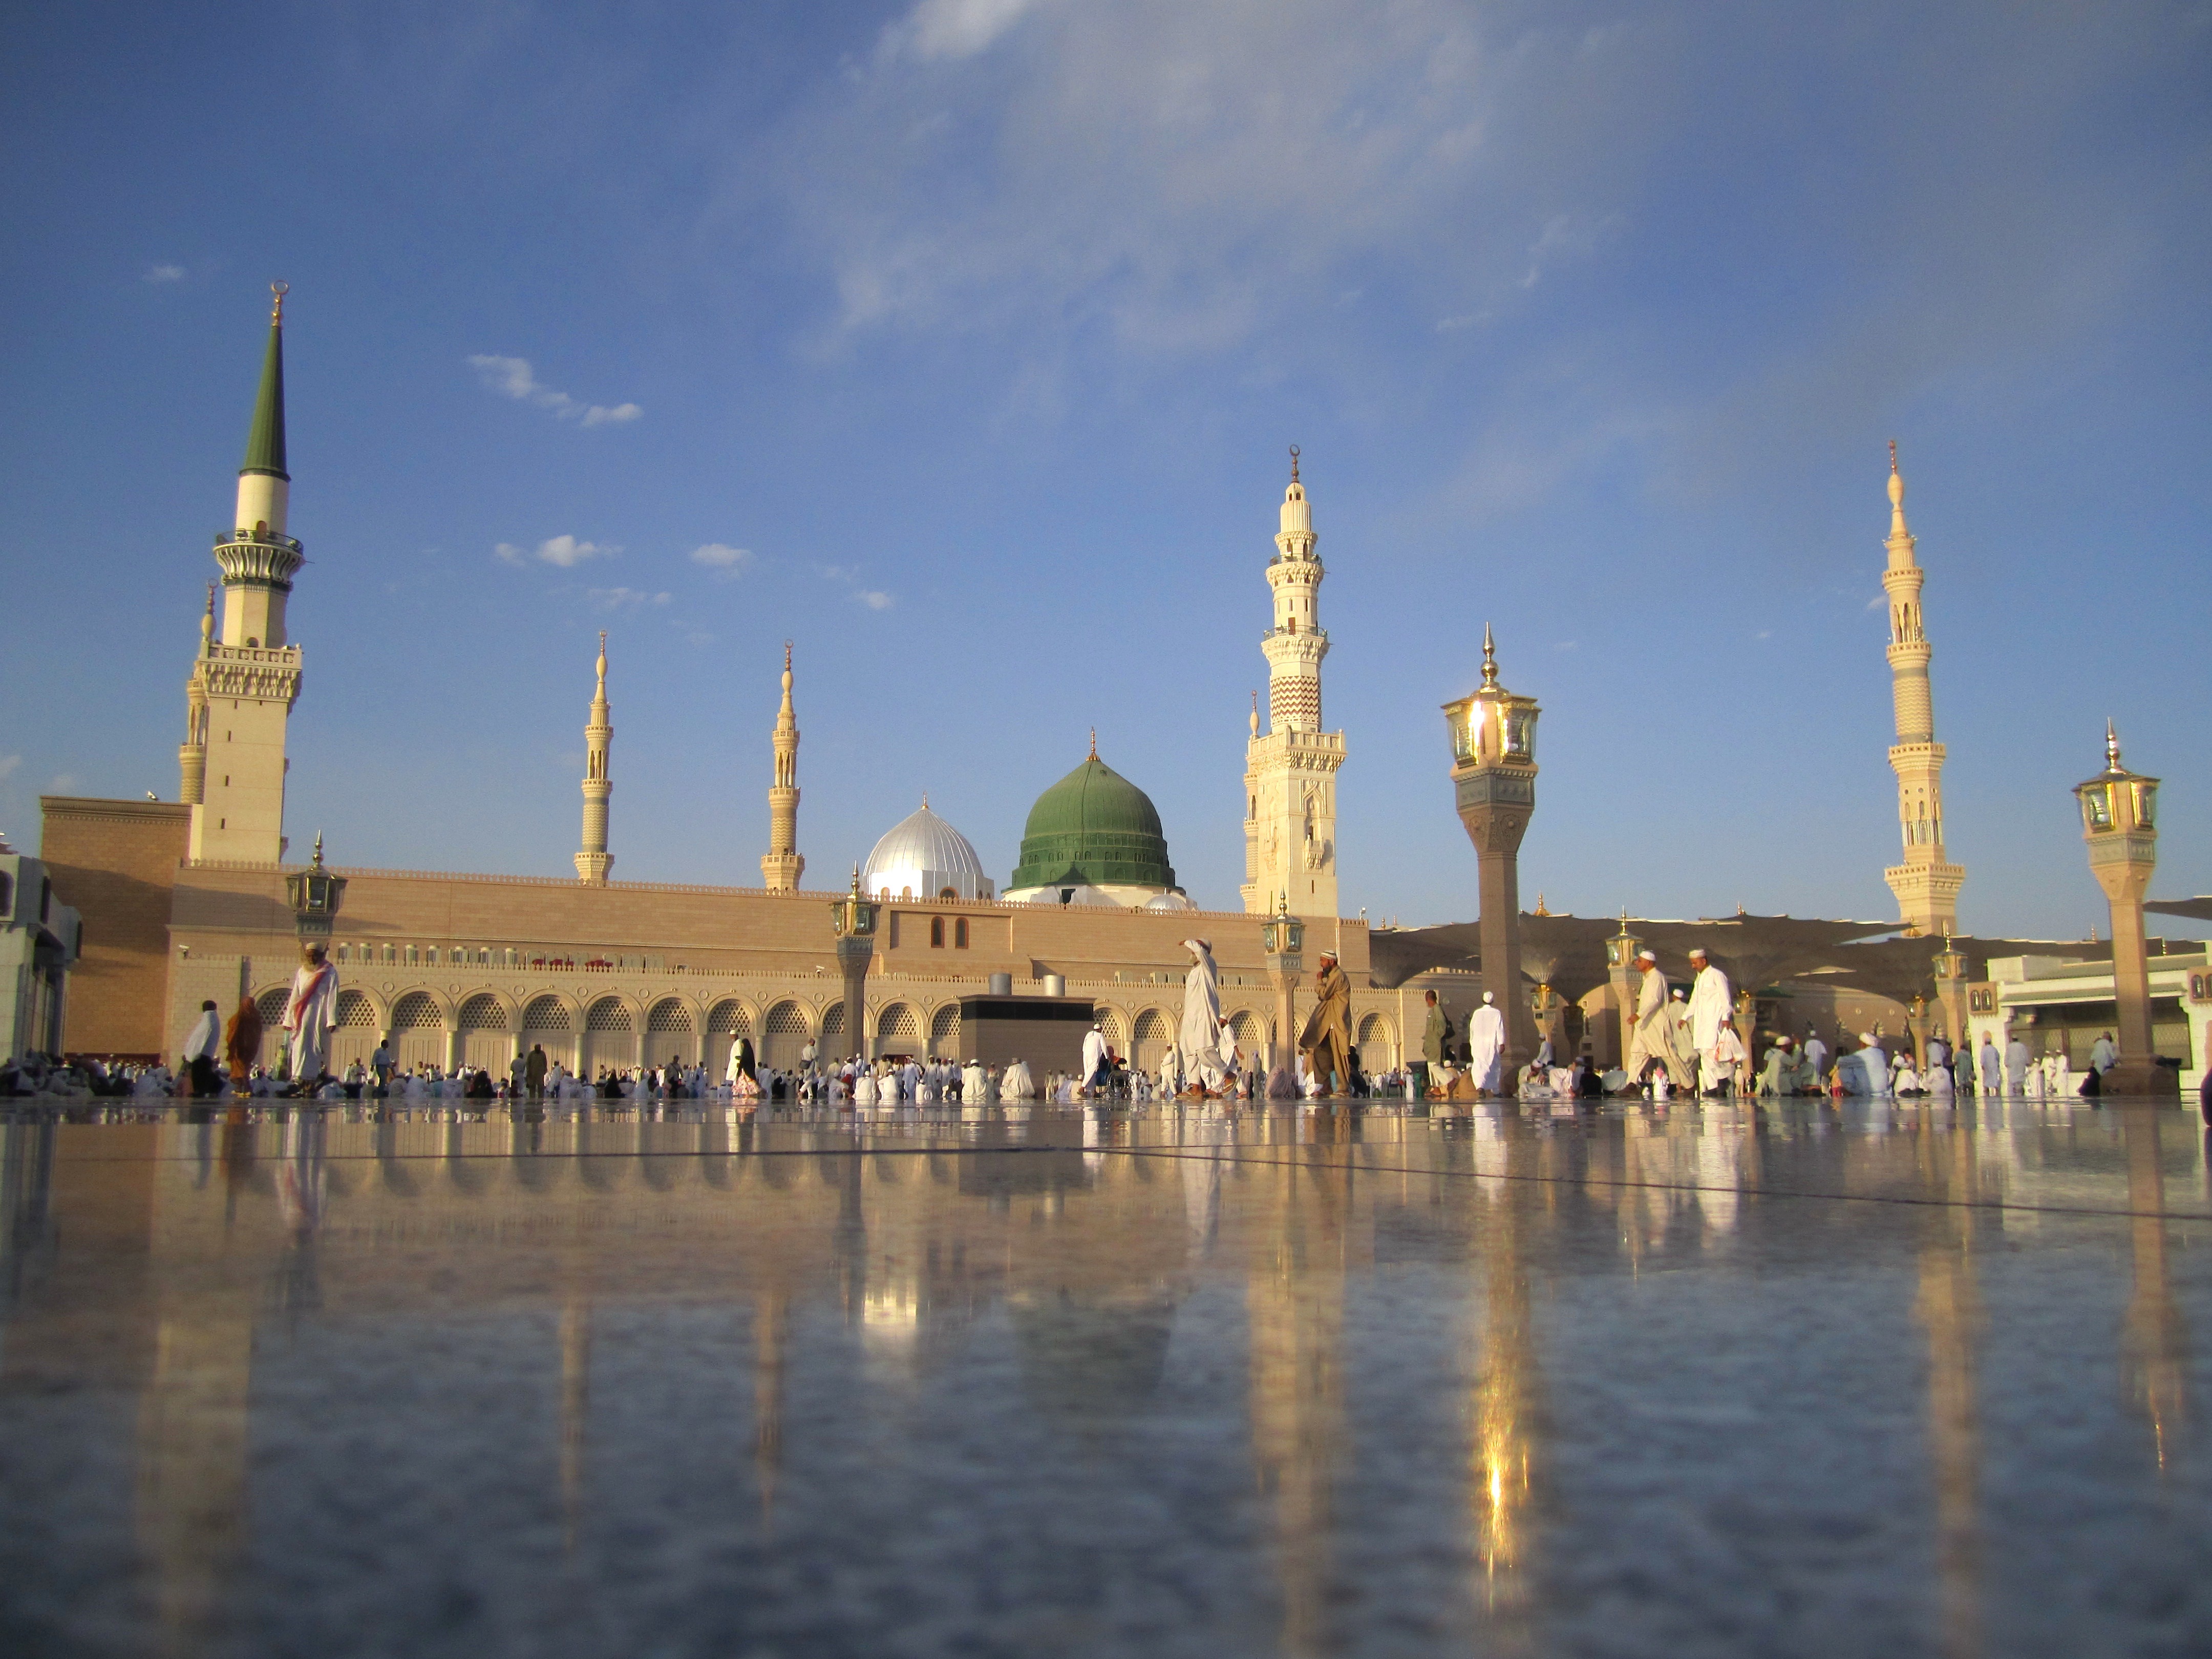
architecture, people, sky, building, walkway, cityscape, reflection, scenic, plaza, religion, landmark, place of worship, clouds, temple, towers, faith, reflections, mosque, historical, ancient history, saudi arabia, worshippers